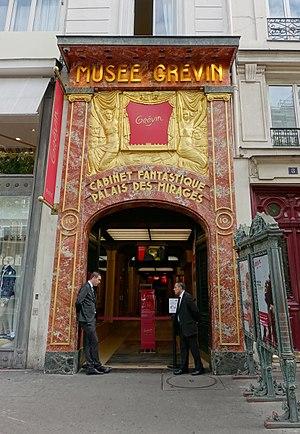
Le père Noël est une ordure est une pièce de théâtre française créée en 1979 par la troupe du Splendid, adaptée au cinéma en 1982 avec le film du même nom.